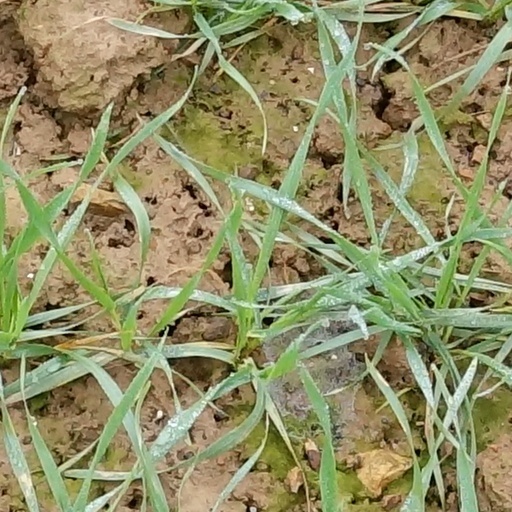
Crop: wheat